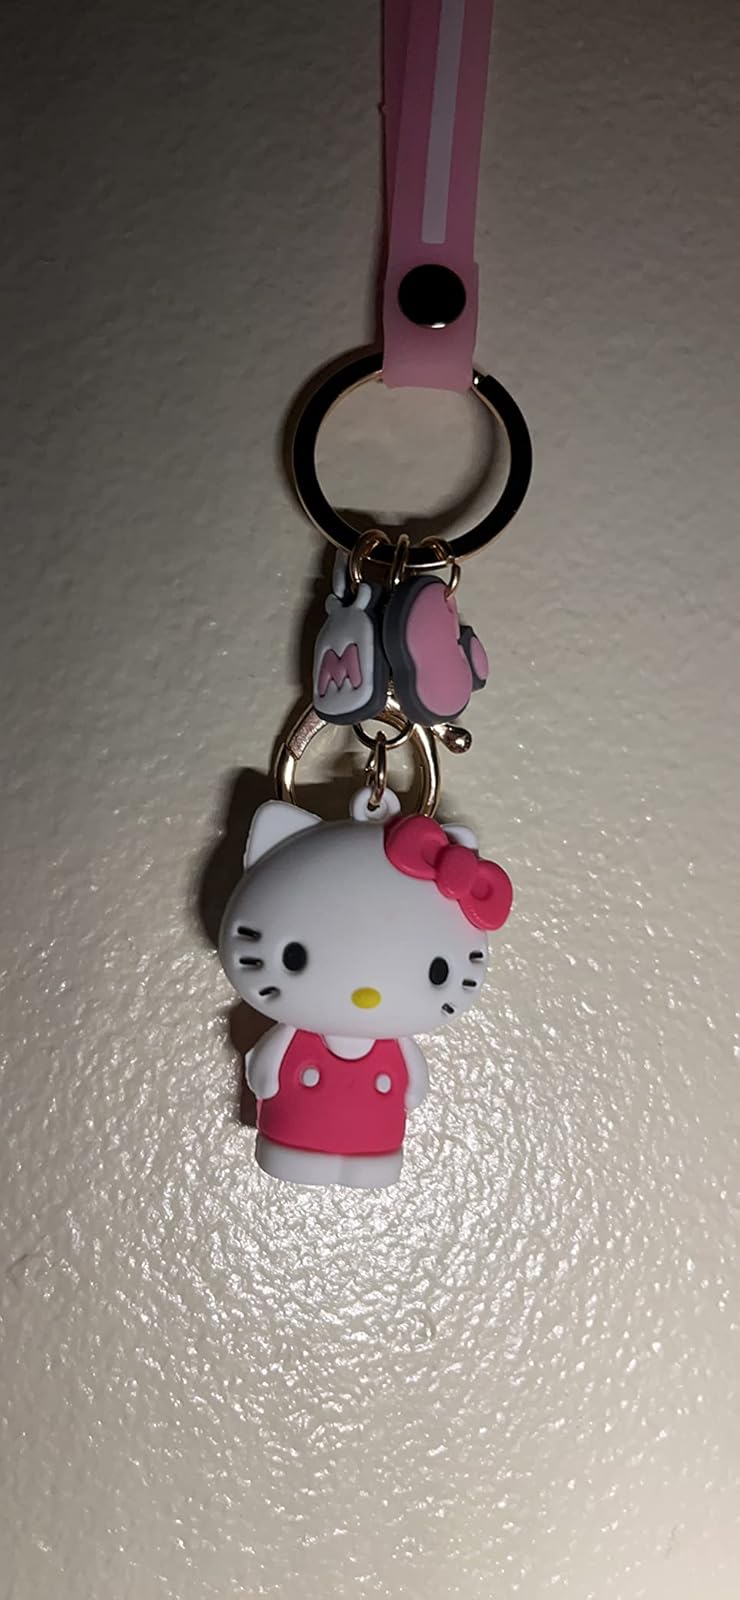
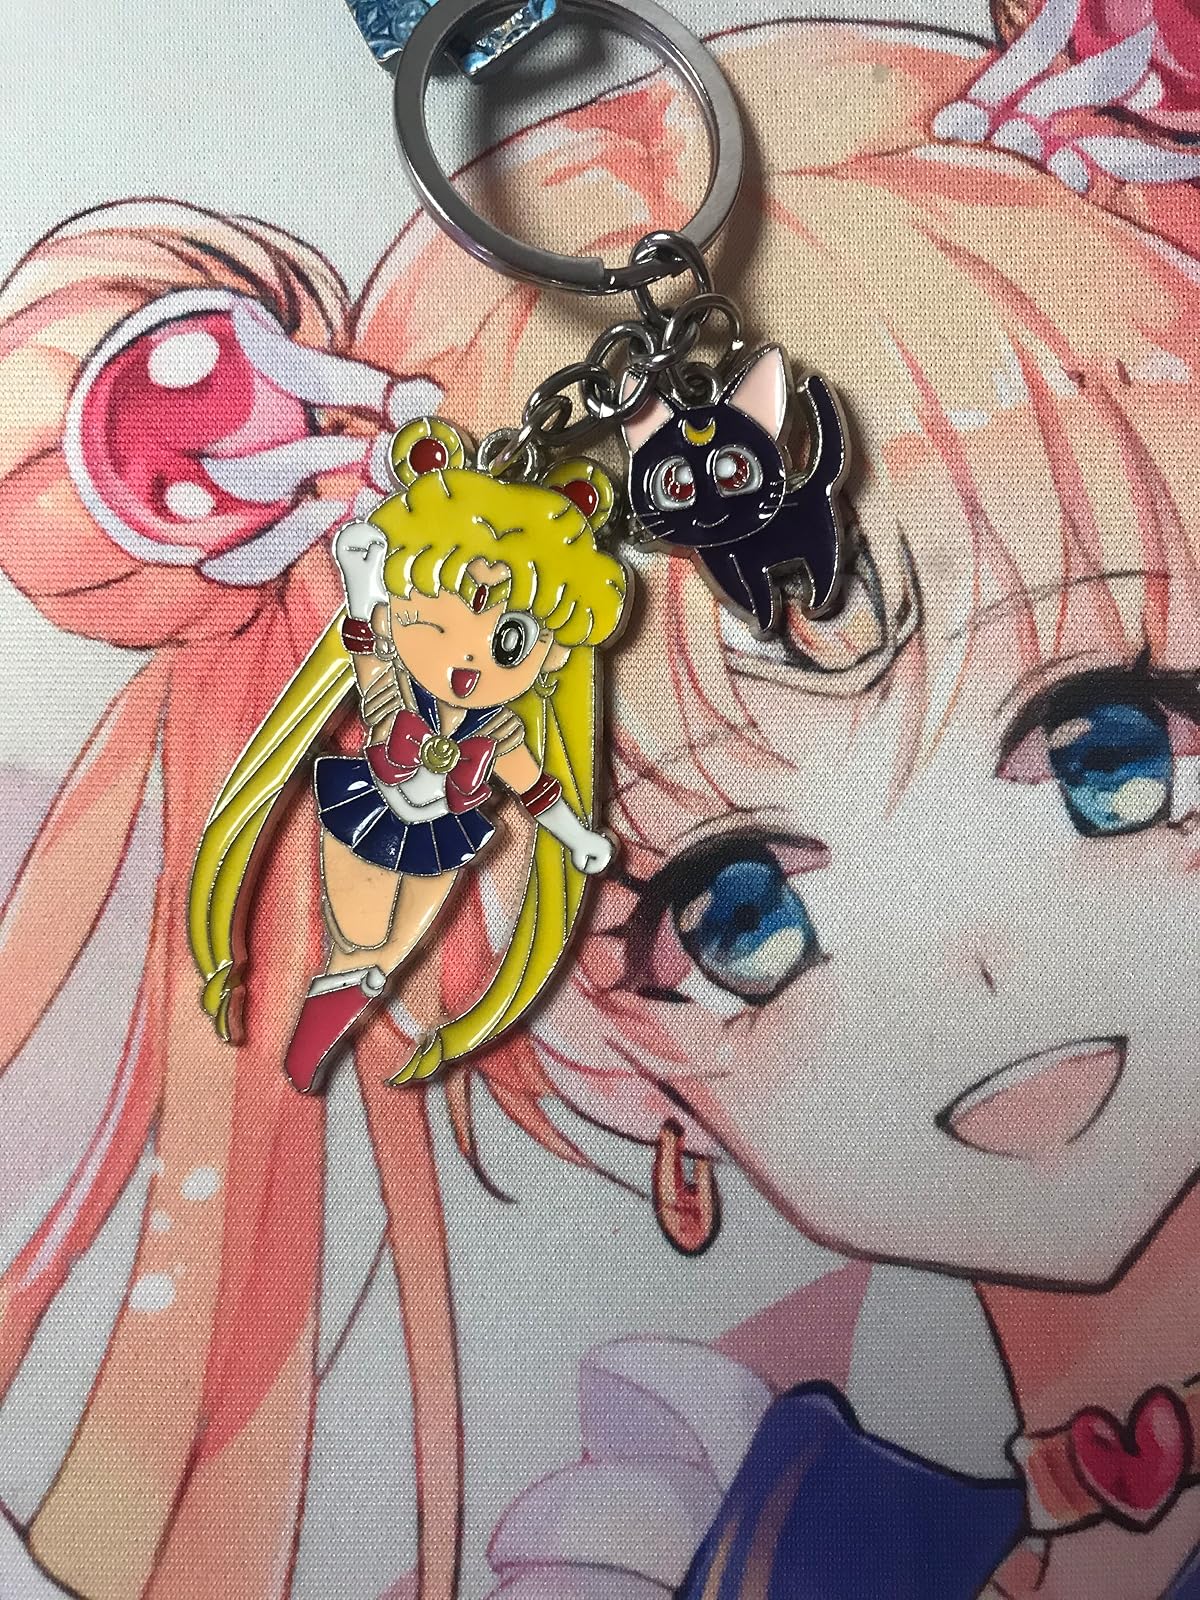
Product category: accessories_keychain
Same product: no